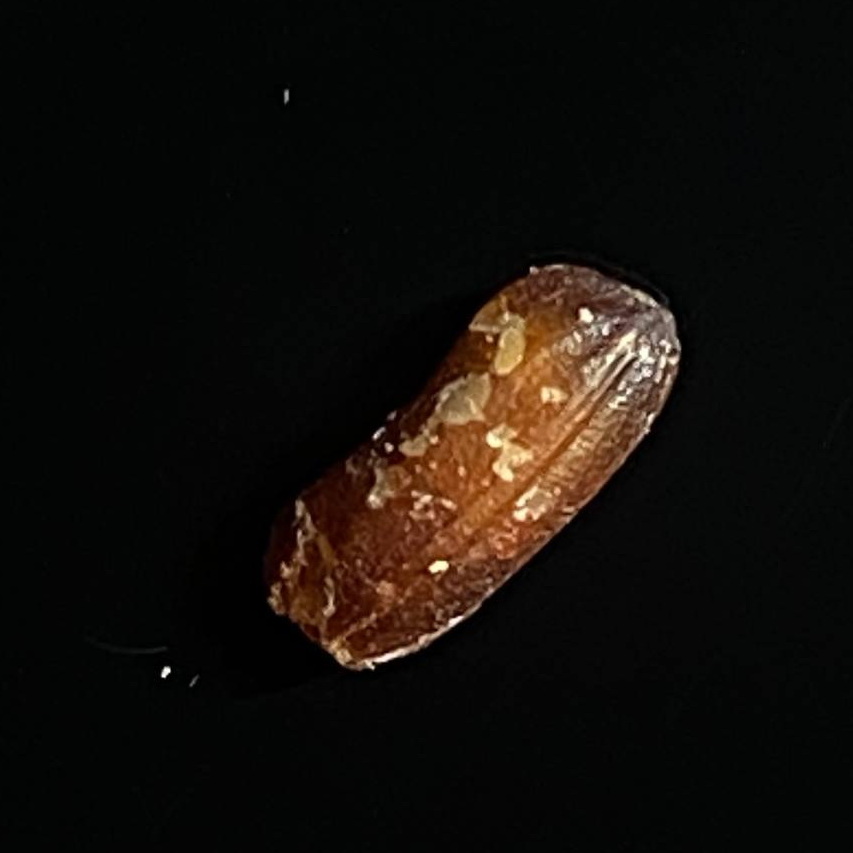
Rice variety: Lal_Biroi